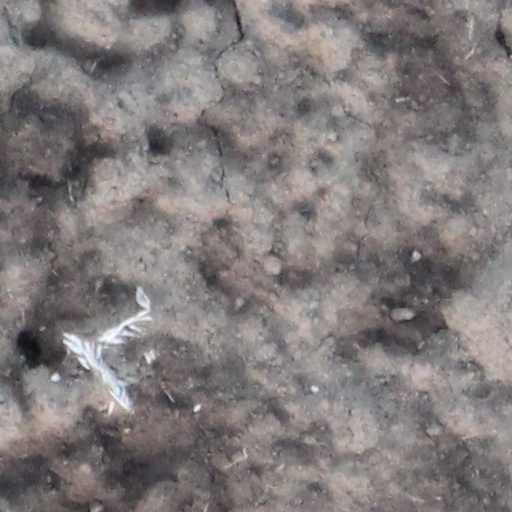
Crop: wheat